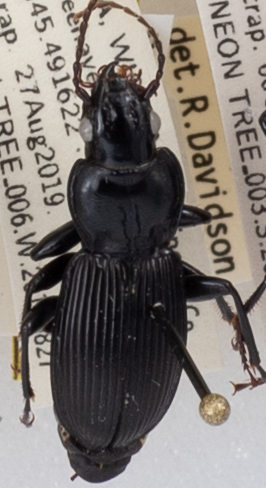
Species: Pterostichus coracinus
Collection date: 2019-08-27
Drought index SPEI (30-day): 0.23
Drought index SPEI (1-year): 2.09
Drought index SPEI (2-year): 1.13